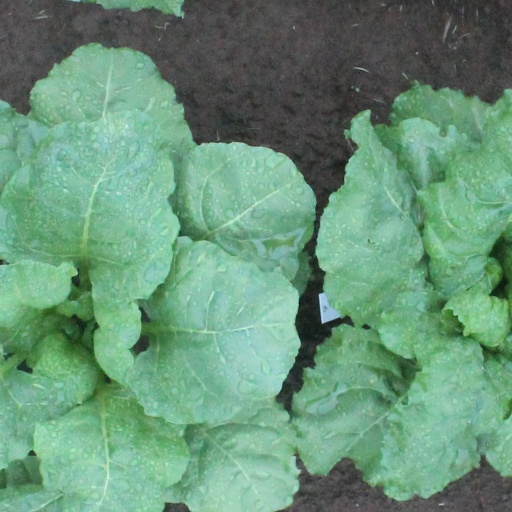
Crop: sugar beet